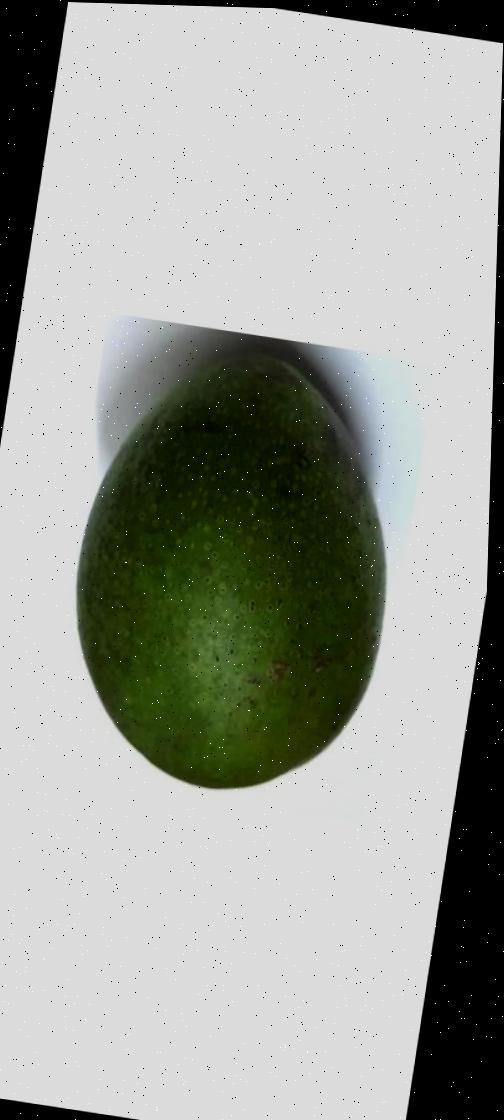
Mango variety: Ashshina Zhinuk